The House of the Spirits (film)

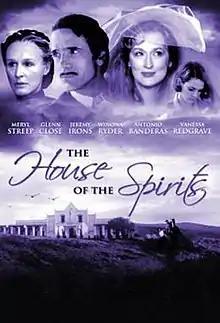
Theatrical release poster

The House of the Spirits (Danish: "Åndernes hus") is a 1993 historical drama film written and directed by Bille August and starring Jeremy Irons, Meryl Streep, Glenn Close, Winona Ryder, Antonio Banderas and Vanessa Redgrave. The supporting cast includes María Conchita Alonso, Armin Mueller-Stahl, and Jan Niklas. Based on the 1982 novel by Isabel Allende, the film follows three generations of women from a Chilean family during the country’s military dictatorship.